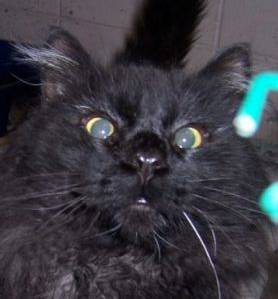
Label: cat